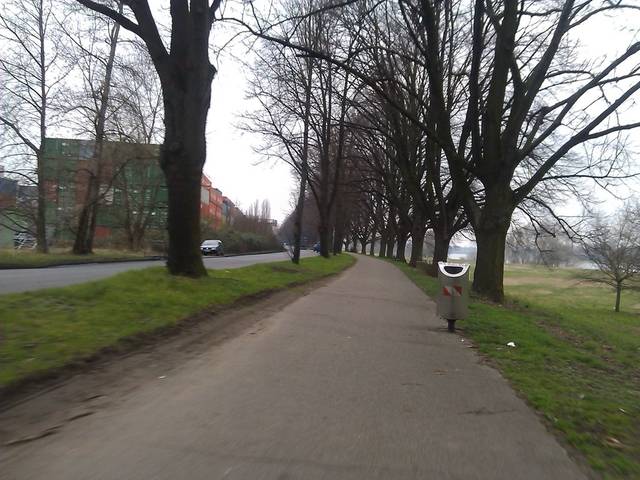
Region: Germany
Coordinates: 50.979, 6.986